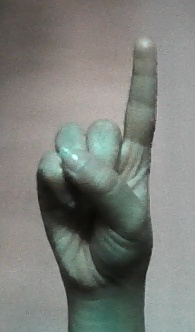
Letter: bb